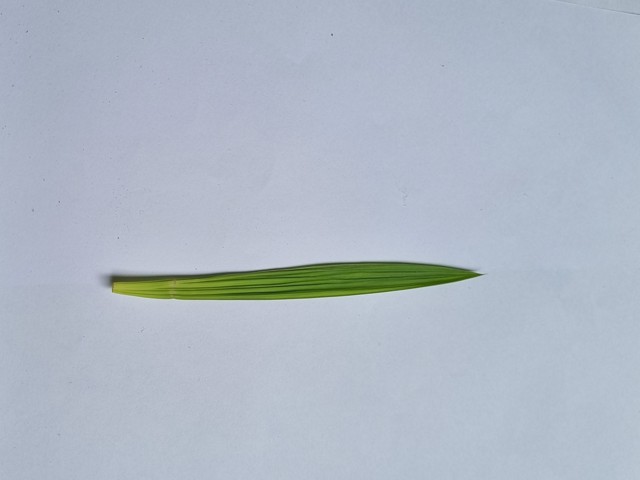
Plant: betal